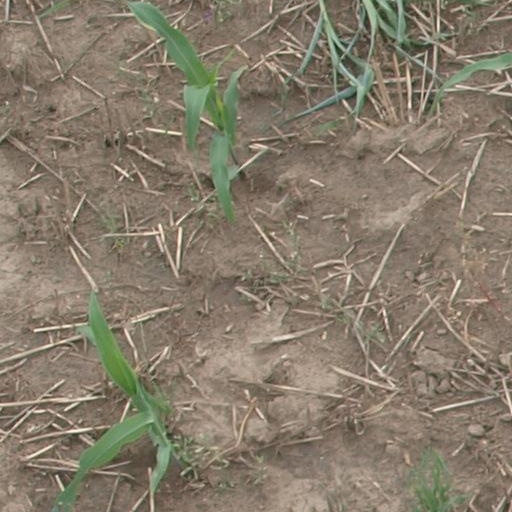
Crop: maize; corn